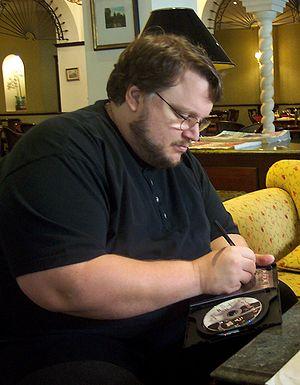
Blade 2 est un film américano-allemand réalisé par Guillermo Del Toro, sorti en 2002. Second film de la franchise Blade, il fait suite à Blade de Stephen Norrington, sorti en 1998.